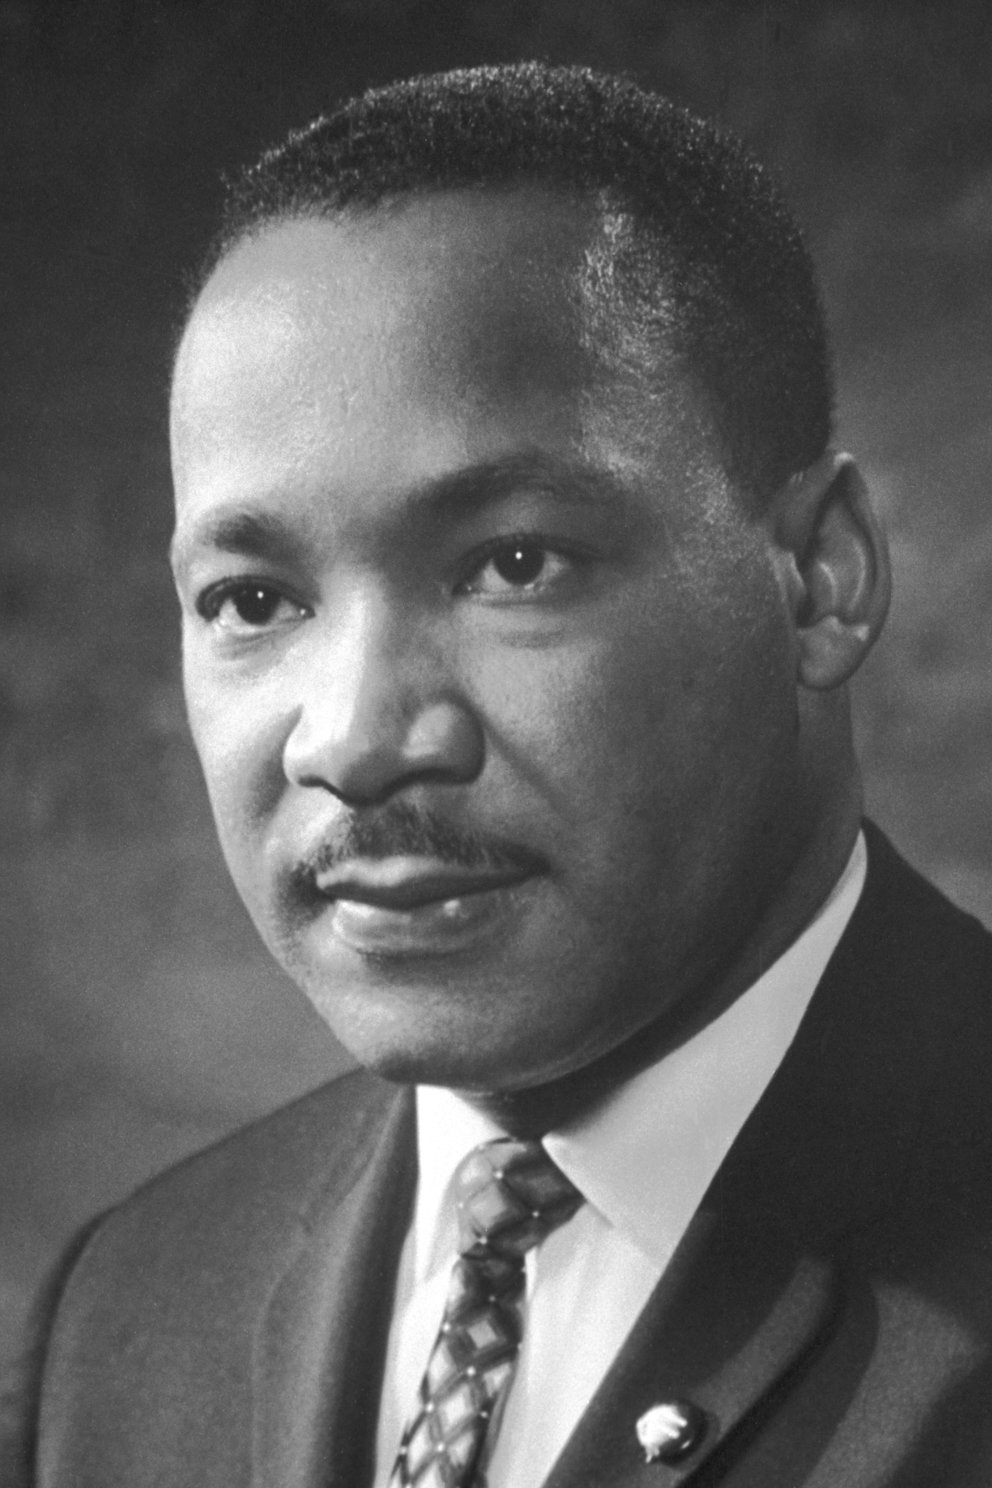
มาร์ติน ลูเทอร์ คิง จูเนียร์

 | honorific_prefix = The Reverend|Rev. Doctor (title)|Dr.
 | name = มาร์ติน ลูเทอร์ คิง จูเนียร์
 | image = Martin Luther King, Jr..jpg
 | alt = Portrait of King
 | office1 = ประธานคนแรกแห่ง Southern Christian Leadership Conference
 | term_start1 = 10 มกราคม ค.ศ.1957
 | term_end1 = 4 เมษายน ค.ศ.1968
 | predecessor1 = เพิ่งก่อตั้ง
 | successor1 = ราล์ฟ อเบอร์นาธี
 | birth_name=ไมเคิล คิง จูเนียร์
 | birth_date =
 | birth_place =
 | death_date =
 | death_place =
 | death_cause = การลอบสังหารมาร์ติน ลูเทอร์ คิง จูเนียร์|ถูกลอบสังหาร
 | restingplace = Martin Luther King Jr. National Historical Park
 | spouse =
 | children = โยแลนดา คิง|โยแลนดามาร์ติน ลูเทอร์ คิงที่ 3|มาร์ตินเด็กซ์เตอร์ สก็อตต์ คิง|เด็กซ์เตอร์เบอร์นิซ คิง|เบอร์นิซ
 | parents = มาร์ติน ลูเทอร์ คิง ซีเนียร์อัลเบอร์ตา วิลเลียมส์ คิง
 | relatives = คริสติน คิง ฟาร์ริส (พี่สาว)เอ. ดี. คิง|อัลเฟรด แดเนียล วิลเลียม คิง (น้องชาย)อัลเวดา คิง (หลานสาว)
 | education = Morehouse College (Bachelor of Arts|BA)Crozer Theological Seminary (Bachelor of Divinity|BDiv)มหาวิทยาลัยบอสตัน (Doctor of Philosophy|PhD)
 | occupation = ศาสนาจารย์, Activism|activist
 | known_for = Civil rights movement, Peace movement
 | awards = รางวัลโนเบลสาขาสันติภาพ (1964)เหรียญอิสรภาพประธานาธิบดี (1977, หลังมรณกรรม)Congressional Gold Medal (2004, หลังมรณกรรม)
 | blank1 = อนุเสาวรีย์
 | data1 = Martin Luther King Jr. Memorial
 | signature = Martin Luther King Jr Signature2.svg
มาร์ติน ลูเธอร์ คิง จูเนียร์  (; 15 มกราคม พ.ศ. 2472 - 4 เมษายน พ.ศ. 2511) เป็นศาสนาจารย์และนักต่อสู้เพื่อสิทธิพลเมืองชาวแอฟริกัน-อเมริกัน
== ประวัติ ==
มาร์ติน ลูเธอร์ คิง จูเนียร์ เกิดในเมืองแอตแลนตา รัฐจอร์เจีย ใน พ.ศ. 2472 (1929) เป็นบุตรของศิษยาภิบาลคณะแบปทิสต์ ศาสนาเป็นส่วนสำคัญในชีวิตเขาเสมอมา เนื่องจากทั้งพ่อและปู่ของเขาเป็นนักเทศน์ในนิกายแบปทิสต์ (Baptist) เขาเรียนผ่านชั้นมัธยมปลายได้อย่างง่ายดาย แต่โดนทำร้ายรุนแรง โดยเรียนจบเมื่ออายุได้ 15 ปีเท่านั้น จากนั้นจึงได้เข้าเรียนมหาวิทยาลัยที่ มอร์เฮาส์ คอเลจ (Morehouse College) และใช้เวลาอีกสามปีเพื่อศึกษาด้านเทววิทยาที่ Crozer Seminary เขาเรียนจบปริญญาเอกจากมหาวิทยาลัยบอสตัน
== ชีวิตส่วนตัว ==
ขณะที่เรียนปริญญาโทที่มหาวิทยาลัยบอสตันอยู่ เขาได้พบกับ คอเร็ดดา สกอตต์ ภรรยาของเขาซึ่งภายหลังทั้งคู่มีบุตรด้วยกัน 4 คน คิงและครอบครัวตั้งรกรากกันที่เมืองมอนต์กอเมอรี ในรัฐแอละแบมา (Montgomery, Alabama) ที่ซึ่งเขาได้เป็นนักเทศน์คนที่ 20 ของโบสถ์แบ๊บติสต์บนถนนเด็กซ์เตอร์ เอเวนิว (Dexter Avenue Baptist Church)
== การสุนทรพจน์ว่าด้วยการเหยียดสีผิว ==
เหตุการณ์ในปี 1955 ที่หญิงผิวสี โรซา พาร์คส์ ถูกจับเนื่องจากปฏิเสธที่จะสละที่นั่งบนรถเมล์เมืองมอนต์กอเมอรีให้กับชายผิวขาว เป็นสิ่งที่ทำให้การเรียกร้องสิทธิพลเมืองที่คุกรุ่นอยู่แล้วเกิดร้อนระอุขึ้นมา
“การคว่ำบาตรระบบรถขนส่งมวลชนในมอนกอเมอรี รัฐอะลาแบมา ถือว่าประสบความสำเร็จมาก เพราะเขาได้วางแผนมันอย่างดี และทำงานร่วมกับหลายคน เพื่อให้คนในเมืองมอนต์กอเมอรี อะลาแบมาเข้าใจว่าพวกเขาจะไม่ทนกับเรื่องแบบนี้อีกต่อไป”
ประสบการณ์ ความทุ่มเท และการเป็นที่รู้จักในชุมชนของคิง ทำให้เขามีคุณสมบัติเหมาะสมจะเป็นผู้นำในการคว่ำบาตรรถขนส่งมวลชนของเมืองซึ่งยาวนานถึง 381 วัน ในวันที่ 20 ธันวาคม 1956 ศาลฎีกาได้ตัดสินว่าการแบ่งแยกที่นั่งตามสีผิวบนรถเมล์เป็นเรื่องที่ขัดกับรัฐธรรมนูญ ซึ่งเป็นชัยชนะครั้งใหญ่ของการเคลื่อนไหวเพื่อสิทธิพลเมืองของคนผิวสี และเป็นเครื่องยืนยันว่าการประท้วงแบบไร้ความรุนแรงของคิงได้ผล
ถึงตอนนี้ คิงเป็นตัวแทนการเรียกร้องสิทธิพลเมืองที่รู้จักไปทั้งประเทศ เขาถูกคุมขังมากกว่า 20 ครั้ง เคยถูกแทงที่หน้าอก บ้านเคยถูกวางระเบิด นอกจากนี้ ทั้งเขาและครอบครัวก็โดนทำร้ายนับครั้งไม่ถ้วน สำหรับชายที่ต้องการต่อสู้อย่างไร้ความรุนแรง ชีวิตส่วนใหญ่ของเขากลับตกเป็นเหยื่อของความรุนแรงอย่างไม่ว่างเว้น แต่กระนั้น การคุกคามไม่เคยหยุดเขาได้
“ดร.คิงเป็นแรงบันดาลใจให้คนหลายพัน ผ่านการพูดที่คมคายและความกล้าหาญของเขา โดยเฉพาะอย่างยิ่งหลังบ้านเขาถูกวางระเบิด ทั้งภรรยา ลูกและตัวเขายังแสดงออกว่าพวกเขาพร้อมจะเสี่ยงชีวิตในการเรียกร้องเสรีภาพนี้”
คิงทำงานอย่างไม่เหน็ดเหนื่อยเพื่อส่งเสริมในสิ่งที่เขาเชื่อมั่นอย่างแรงกล้า และตั้งแต่ 1957-1968 เขาเดินทางเป็นระยะทางกว่า 6 ไมล์ กล่าวสุนทรพจน์ 250,000 ครั้ง เขียนหนังสือ 5 เล่ม และบทความอีกมากมาย การทำงานหนักและความสามารถในการสื่อสารของเขาทำให้เขาเป็นที่นับถือมาก จนประธานาธิบดี จอห์น เอฟ. เคเนดี้ ยังยอมให้เขาเข้าพบเป็นการส่วนตัวด้วย
ในจำนวนสุนทรพจน์ทั้งหมดที่ด๊อกเตอร์คิงเคยกล่าว ไม่มีอันใดเป็นอมตะไปกว่า สุนทรพจน์ "ผมมีฝัน" (I Have a Dream) ที่กล่าว ณ ขั้นบันไดของอนุสาวรีย์ลินคอล์นอันเป็นสัญลักษณ์ ในปี 1963 ต่อหน้ามวลชนกว่า 250,000 คน ทั้งผิวขาวและผิวสี
คิงกลายมาเป็นบุคคลที่มีอิทธิพลทางความคิดมากในสหรัฐ จนกระทั่งนิตยสาร ไทมส์ ยกย่องให้เขาเป็น “บุรุษแห่งปี” ในปี 1963 เป็นรางวัลที่น่าพอใจแน่นอน แต่กลับดูเป็นเรื่องเล็กไปเมื่อในปี 1964 เขาได้เป็นชายอายุน้อยที่สุดที่ได้รับรางวัลโนเบลสาขาสันติภาพ
ขณะที่อยู่ในเมืองเมมฟิสเพื่อนำการเดินขบวนประท้วงปกป้องสิทธิของคนงานขนขยะที่สไตรค์หยุดงานเมื่อปี 1968 คิงได้กล่าวสุนทรพจน์ปลุกใจที่มีชื่อว่า “ข้าพเจ้าได้ไปถึงยอดเขา” (I’ve Been to The Mountain Top) ซึ่งจะเป็นสุนทรพจน์สุดท้ายของเขา ขณะที่ยืนอยู่บนระเบียงชั้นสองหน้าห้องที่โรงแรมลอเรน ในเมืองเมมฟิส คิงถูกลอบยิงและเสียชีวิต
ในปี 1983 ประธานาธิบดี โรนัลด์ เรแกน ได้ลงนามในประกาศทางการที่กำหนดให้ทุกวันจันทร์ที่ 3 ของเดือนมกราคมเป็นวัน มาร์ติน ลูเธอร์ คิง จูเนียร์ ซึ่งเป็นวันหยุดราชการเพื่อเฉลิมฉลองให้ชายผู้นี้และทุกสิ่งที่เขายืนหยัดต่อสู้มา
== อ้างอิง ==
*
*
*
*
*
*
== แหล่งข้อมูลอื่น ==
* สุนทรพจน์ I Have a Dream พร้อมไฟล์เสียง
หมวดหมู่:มาร์ติน ลูเทอร์ คิง จูเนียร์|
หมวดหมู่:ผู้ได้รับรางวัลโนเบลสาขาสันติภาพ
หมวดหมู่:ชาวอเมริกันผู้ได้รับรางวัลโนเบล
หมวดหมู่:ผู้ได้รับอิสริยาภรณ์เหรียญแห่งอิสรภาพของประธานาธิบดี
หมวดหมู่:ชาวอเมริกันเชื้อสายแอฟริกา
หมวดหมู่:บุคคลจากแอตแลนตา
หมวดหมู่:บุคคลจากมหาวิทยาลัยบอสตัน
หมวดหมู่:ผู้ที่ได้รับรางวัลแกรมมี
หมวดหมู่:ผู้รอดชีวิตจากการถูกแทง
หมวดหมู่:ชาวอเมริกันที่ถูกลอบสังหาร
หมวดหมู่:เสียชีวิตจากอาวุธปืน